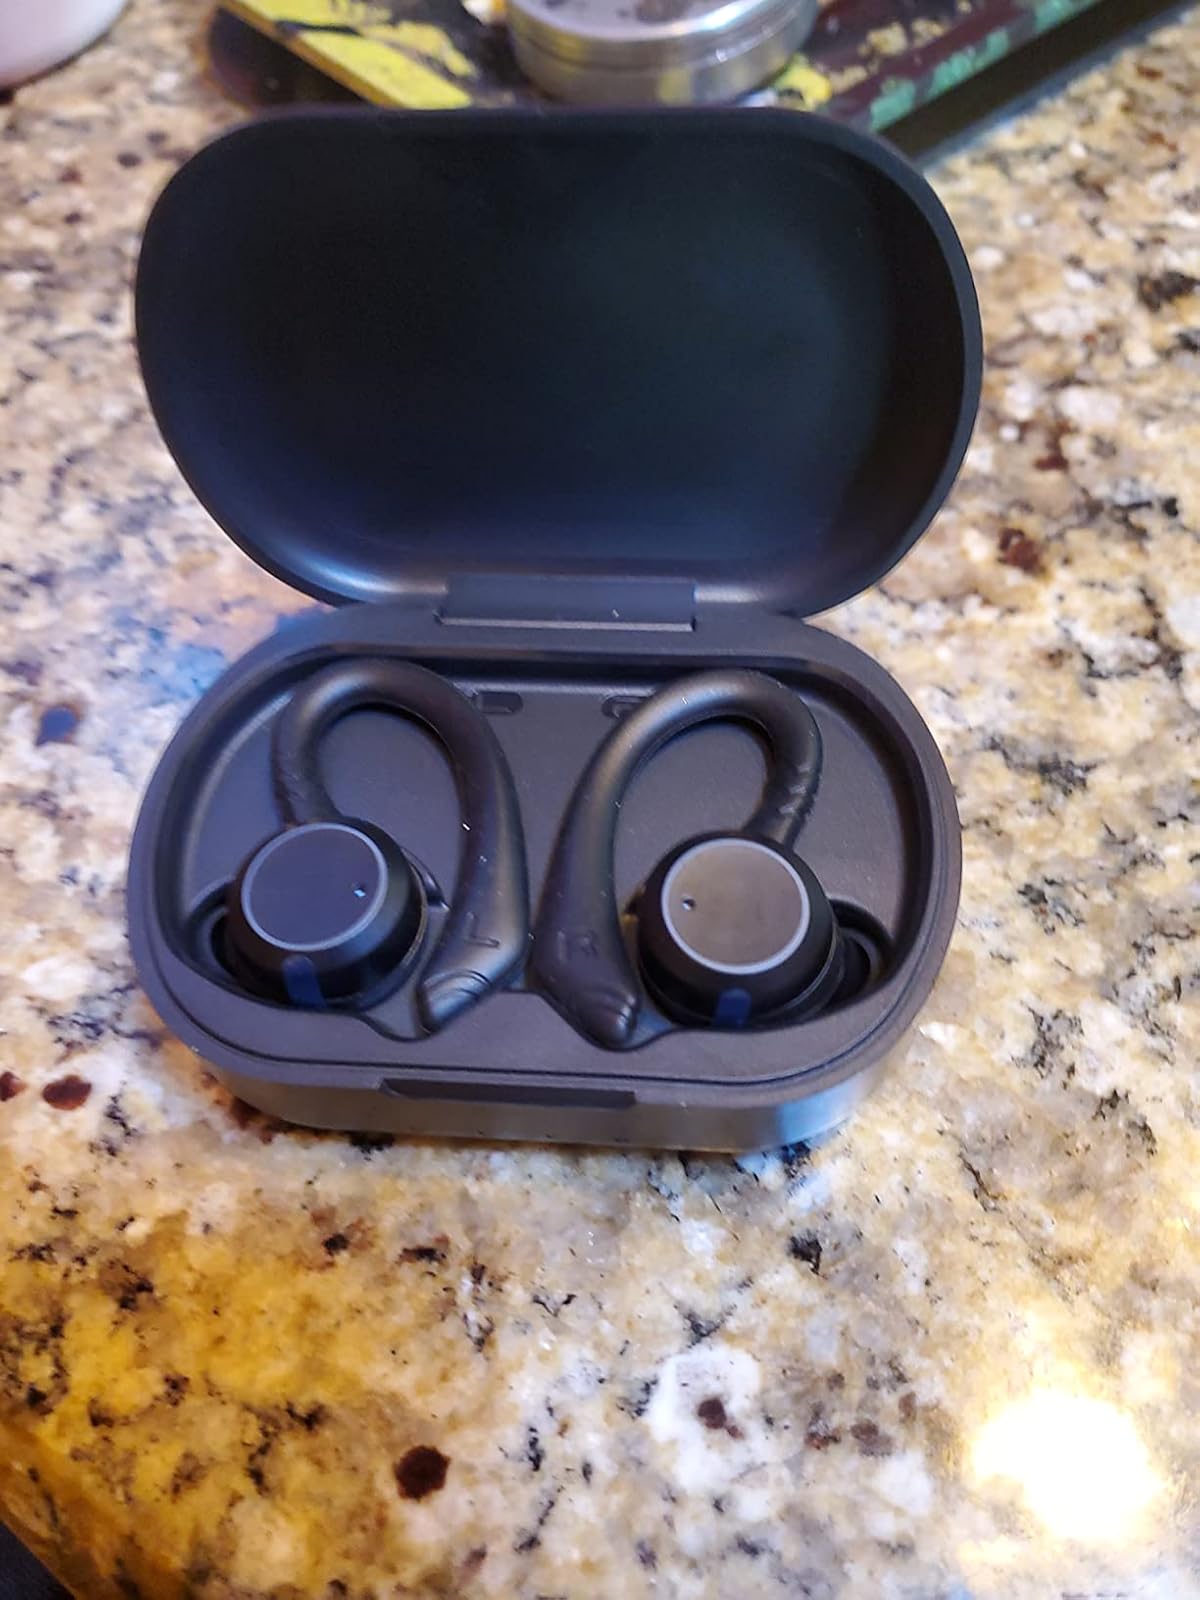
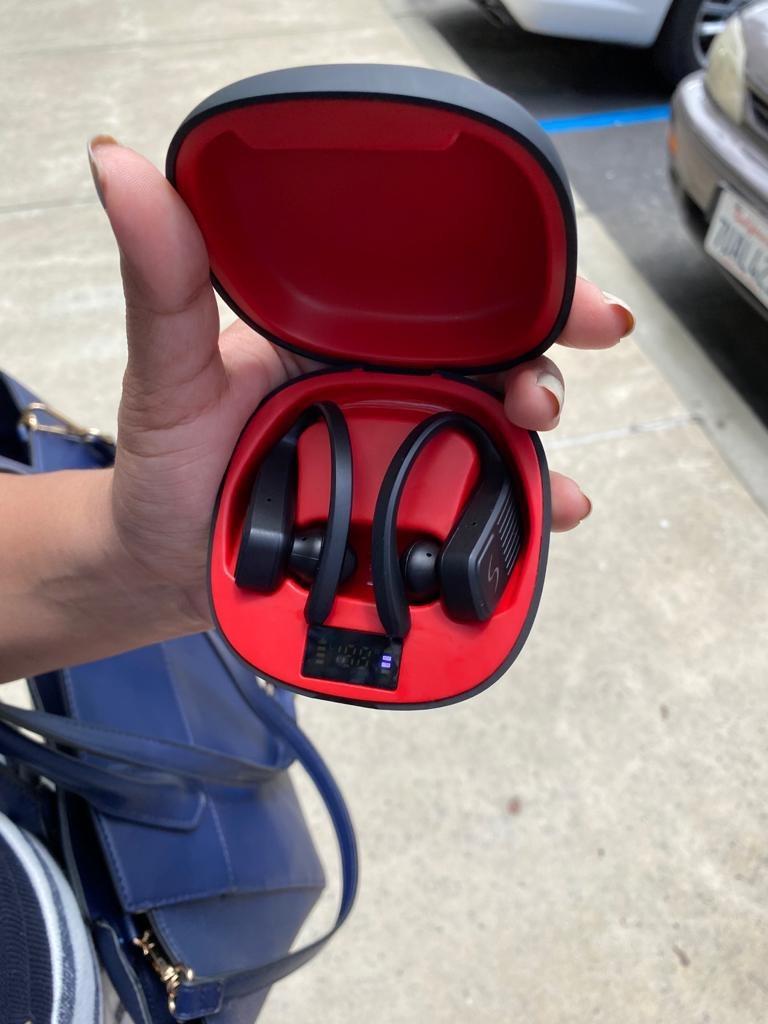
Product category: earbuds
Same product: no